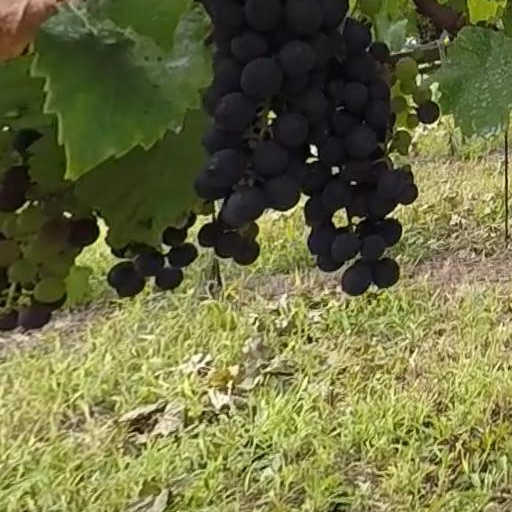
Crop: grape